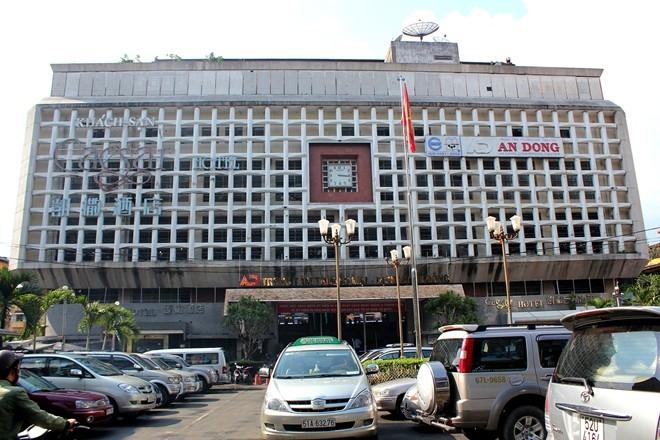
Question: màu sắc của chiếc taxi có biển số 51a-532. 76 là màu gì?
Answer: màu xám